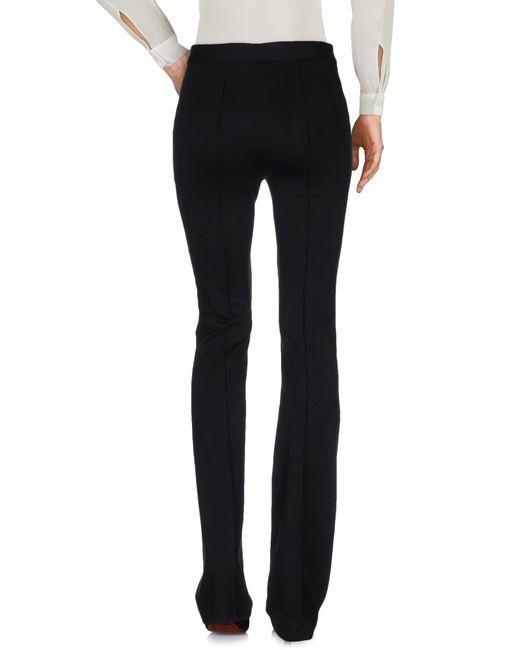
In voller Länge mittelhohe schwarze Hose Damen